Robert Grant Webster

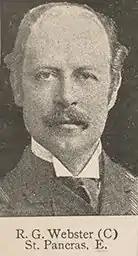
Robert Grant Webster

Robert Grant Webster, JP (12 September 1845 – 14 January 1925) was a British barrister and Conservative Party politician.